Jolyon Rubinstein

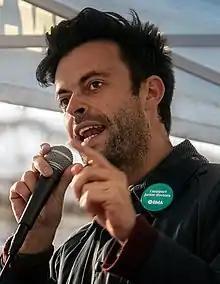
Rubinstein in 2016

Jolyon Rubinstein (born 22 April 1981) is a British actor, writer, producer and director. He is best known for writing and performing on "The Revolution Will Be Televised", a show on BBC Three, alongside Heydon Prowse.